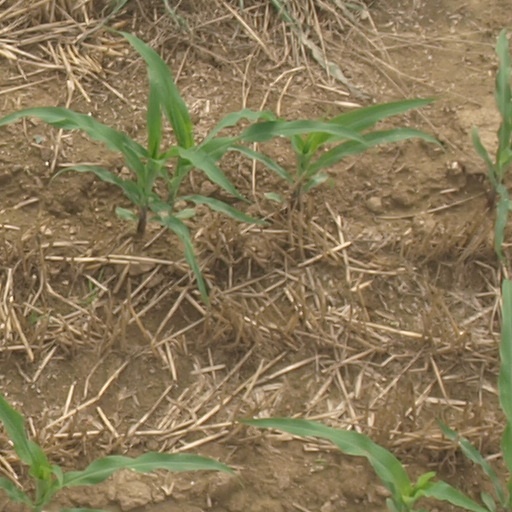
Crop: maize; corn